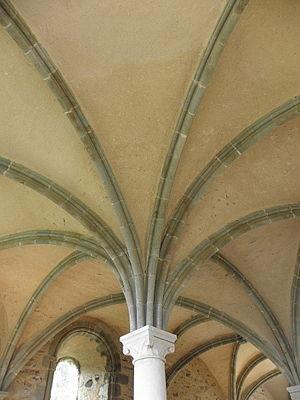
Voûtes de la salle capitulaire de l'abbaye de Beauport à Paimpol (22). This building is indexed in the Base Mérimée, a database of architectural heritage maintained by the French Ministry of Culture,
L'abbaye de Beauport est située dans la commune de Paimpol, dans la partie du village de Kérity, dans le département des Côtes-d'Armor, en Bretagne.